Indefatigable-class battlecruiser

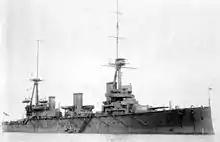
at anchor, circa 1911–14

The spotting tops, a modern equivalent of the sailing ship's fighting top, at the head of the tripod fore and main masts controlled the fire of the "Indefatigable"s main guns. Data from a Barr and Stroud rangefinder was input into a Dumaresq mechanical computer and electrically transmitted to Vickers range clocks located in the Transmitting Station (TS) located beneath each spotting top where it was converted into range and deflection data for use by the guns. The target's data was also graphically recorded on a plotting table to assist the gunnery officer in predicting the movement of the target. Each gun turret had its own transmission equipment and the turrets, Transmitting Stations, and spotting tops could be connected in almost any combination. Firing trials against in 1907 revealed this system's vulnerability to gunfire as the spotting top was hit twice and a large splinter severed the voice pipe and all wiring running along the mast. To guard against this possibility 'A' turret of "Indefatigable" was fitted with a 9-foot rangefinder at the rear of the turret roof and it was equipped to control the entire main armament during a refit between 1911 and 1914.